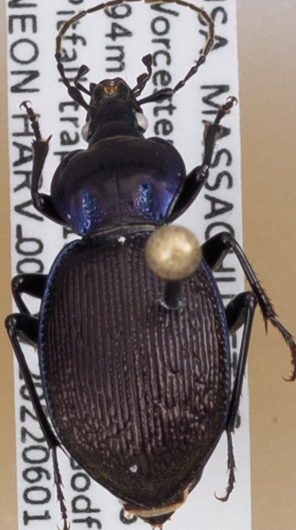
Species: Sphaeroderus stenostomus lecontei
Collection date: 2022-06-01
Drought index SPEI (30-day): -1.376
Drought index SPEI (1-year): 0.63
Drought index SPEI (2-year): -0.588